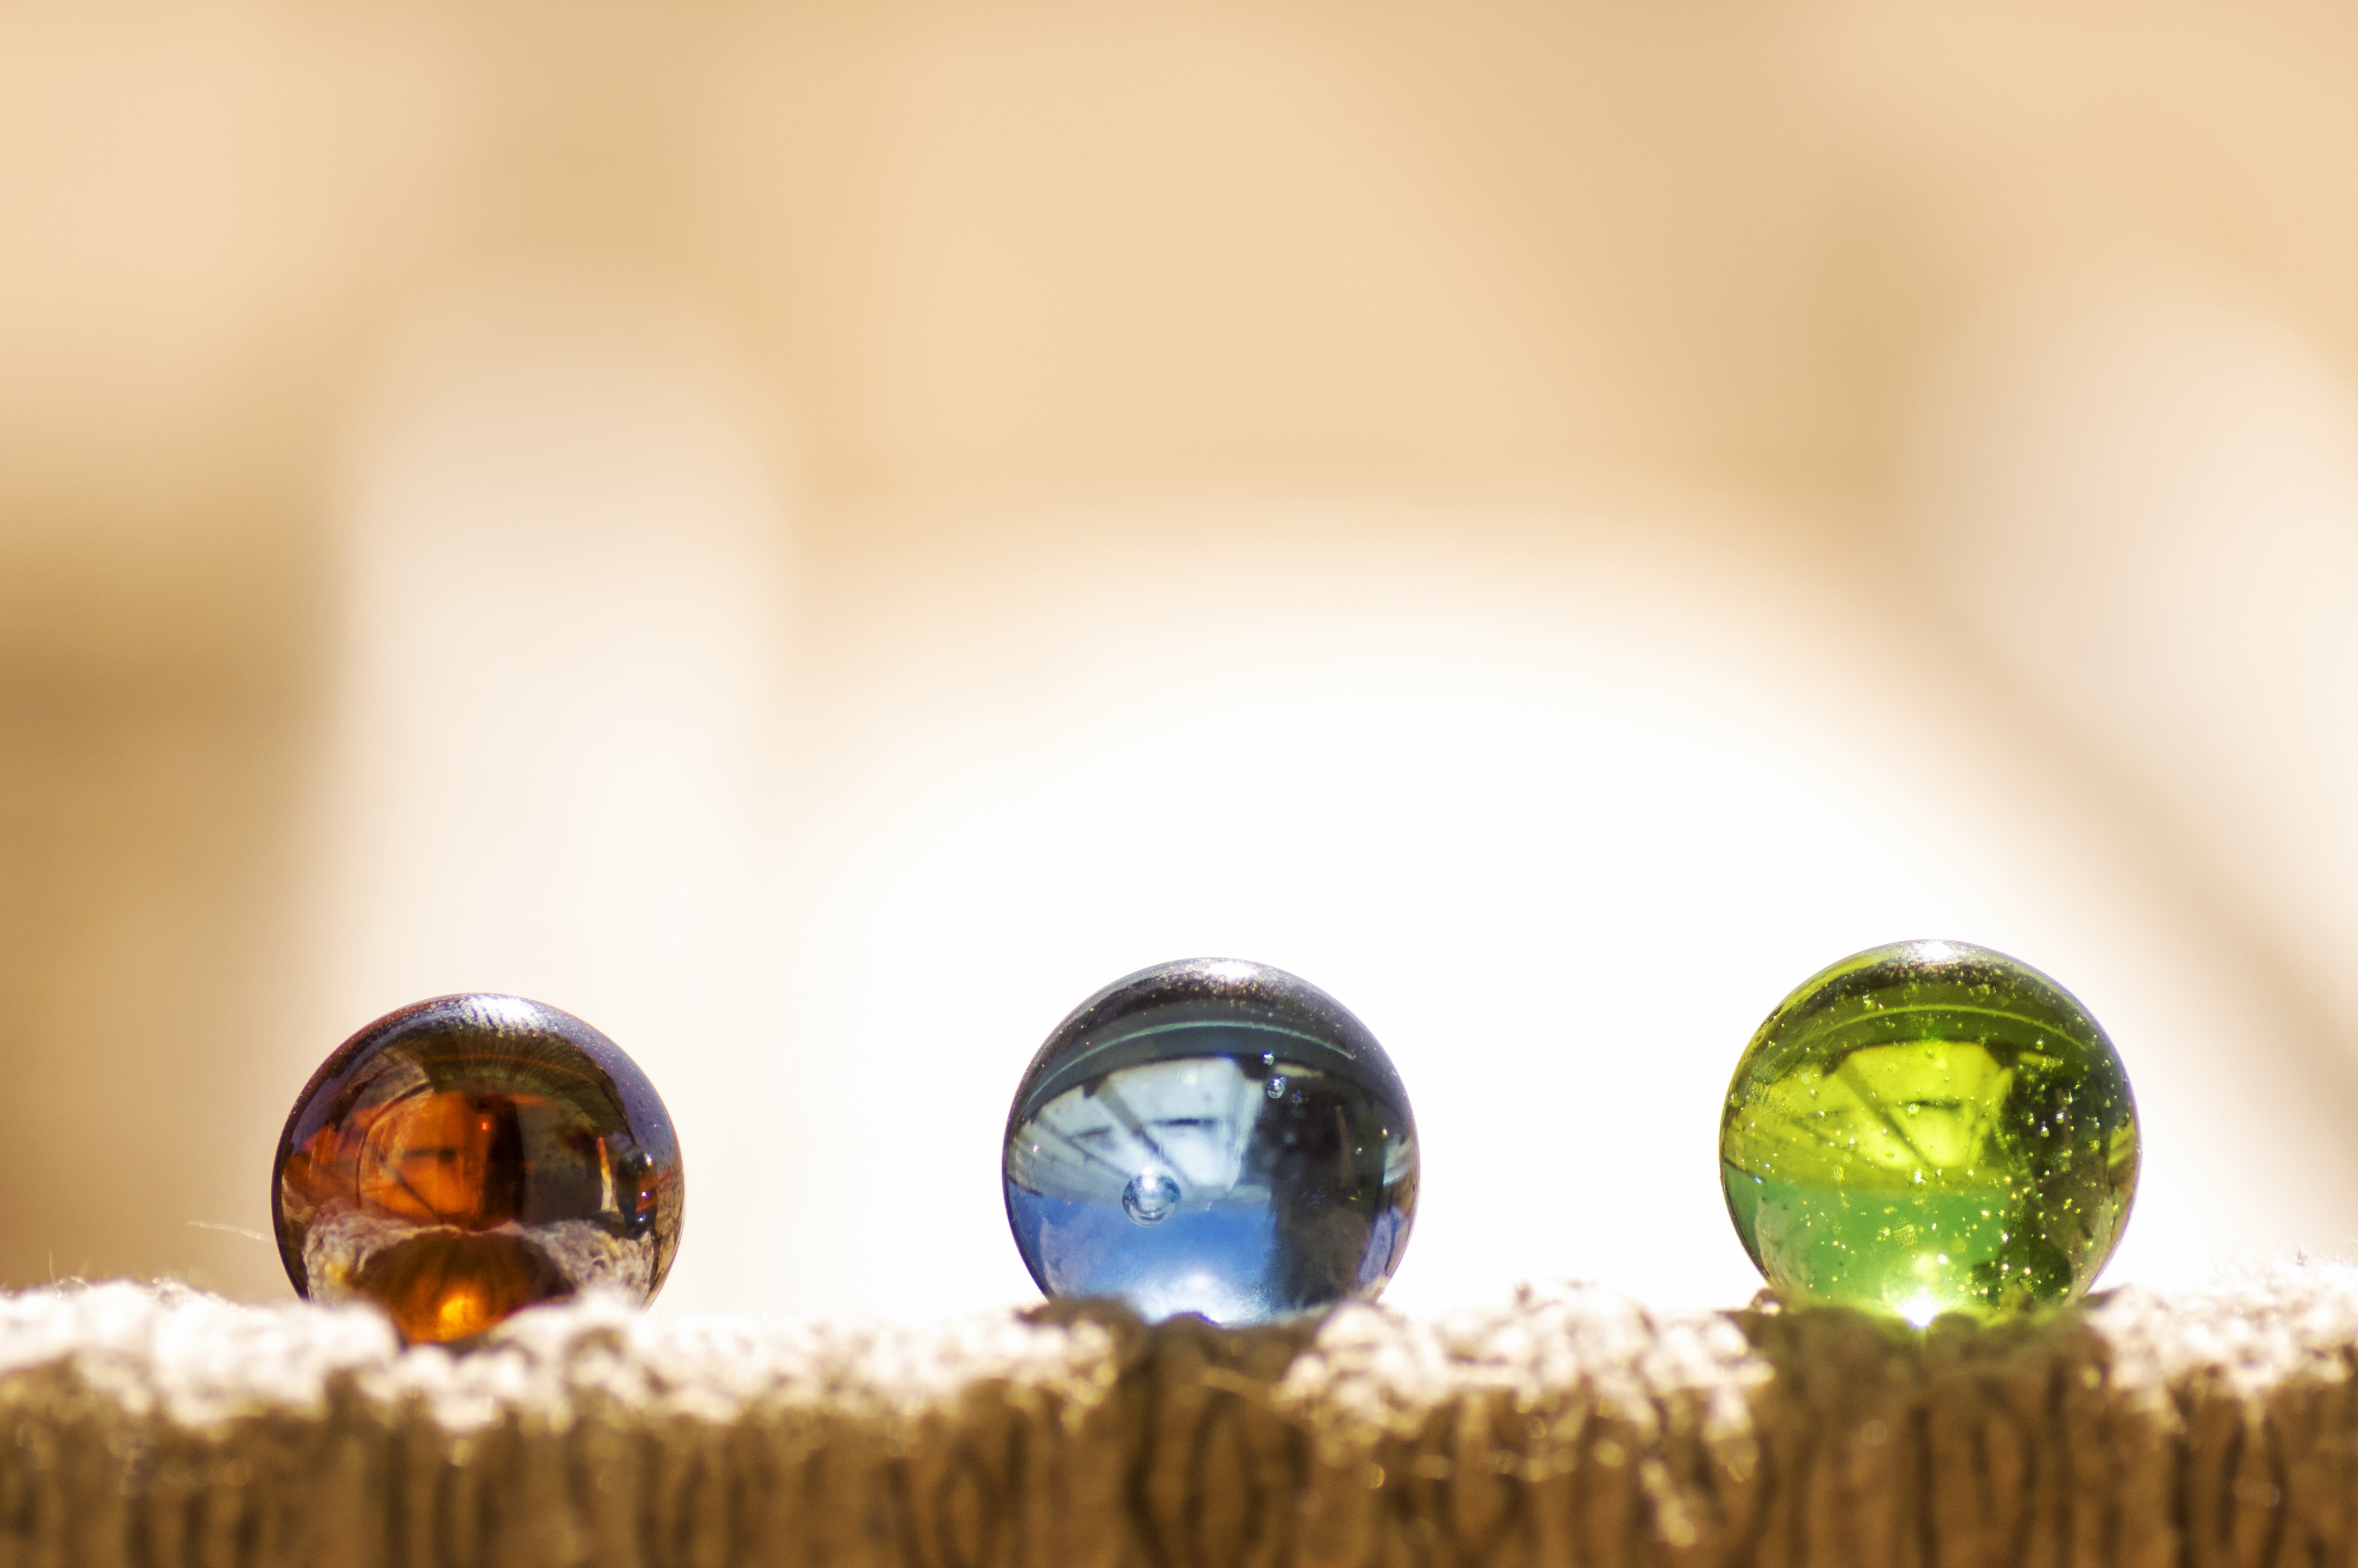
light, photography, glass, refraction, green, reflection, color, object, yellow, closeup, toy, still life, close up, transparent, colors, madagascar, marbles, macro photography, computer wallpaper